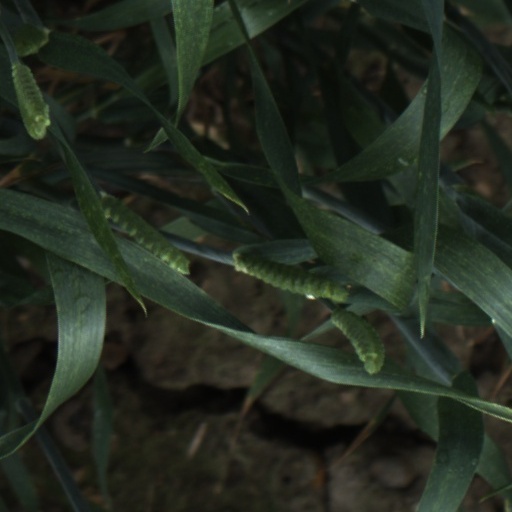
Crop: wheat